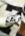
Number: 7